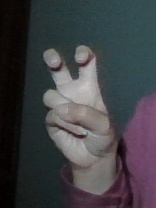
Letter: toot